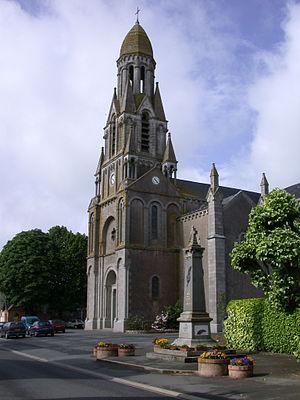
L'Eglise de la Tourlandry au centre du village.
Chemillé-en-Anjou est une commune française située dans le département de Maine-et-Loire, en région Pays-de-la-Loire, créée le 15 décembre 2015. Elle est issue de la fusion des communes de la communauté de communes de la région de Chemillé. Son chef-lieu est fixé à Chemillé-Melay.
La Tourlandry est une ancienne commune française située dans le département de Maine-et-Loire, en région Pays de la Loire. Ce village angevin se situe dans la région des Mauges.
La liste des églises de Maine-et-Loire recense de la manière la plus complète possible les églises, cathédrale et basiliques situées dans le département français de Maine-et-Loire.